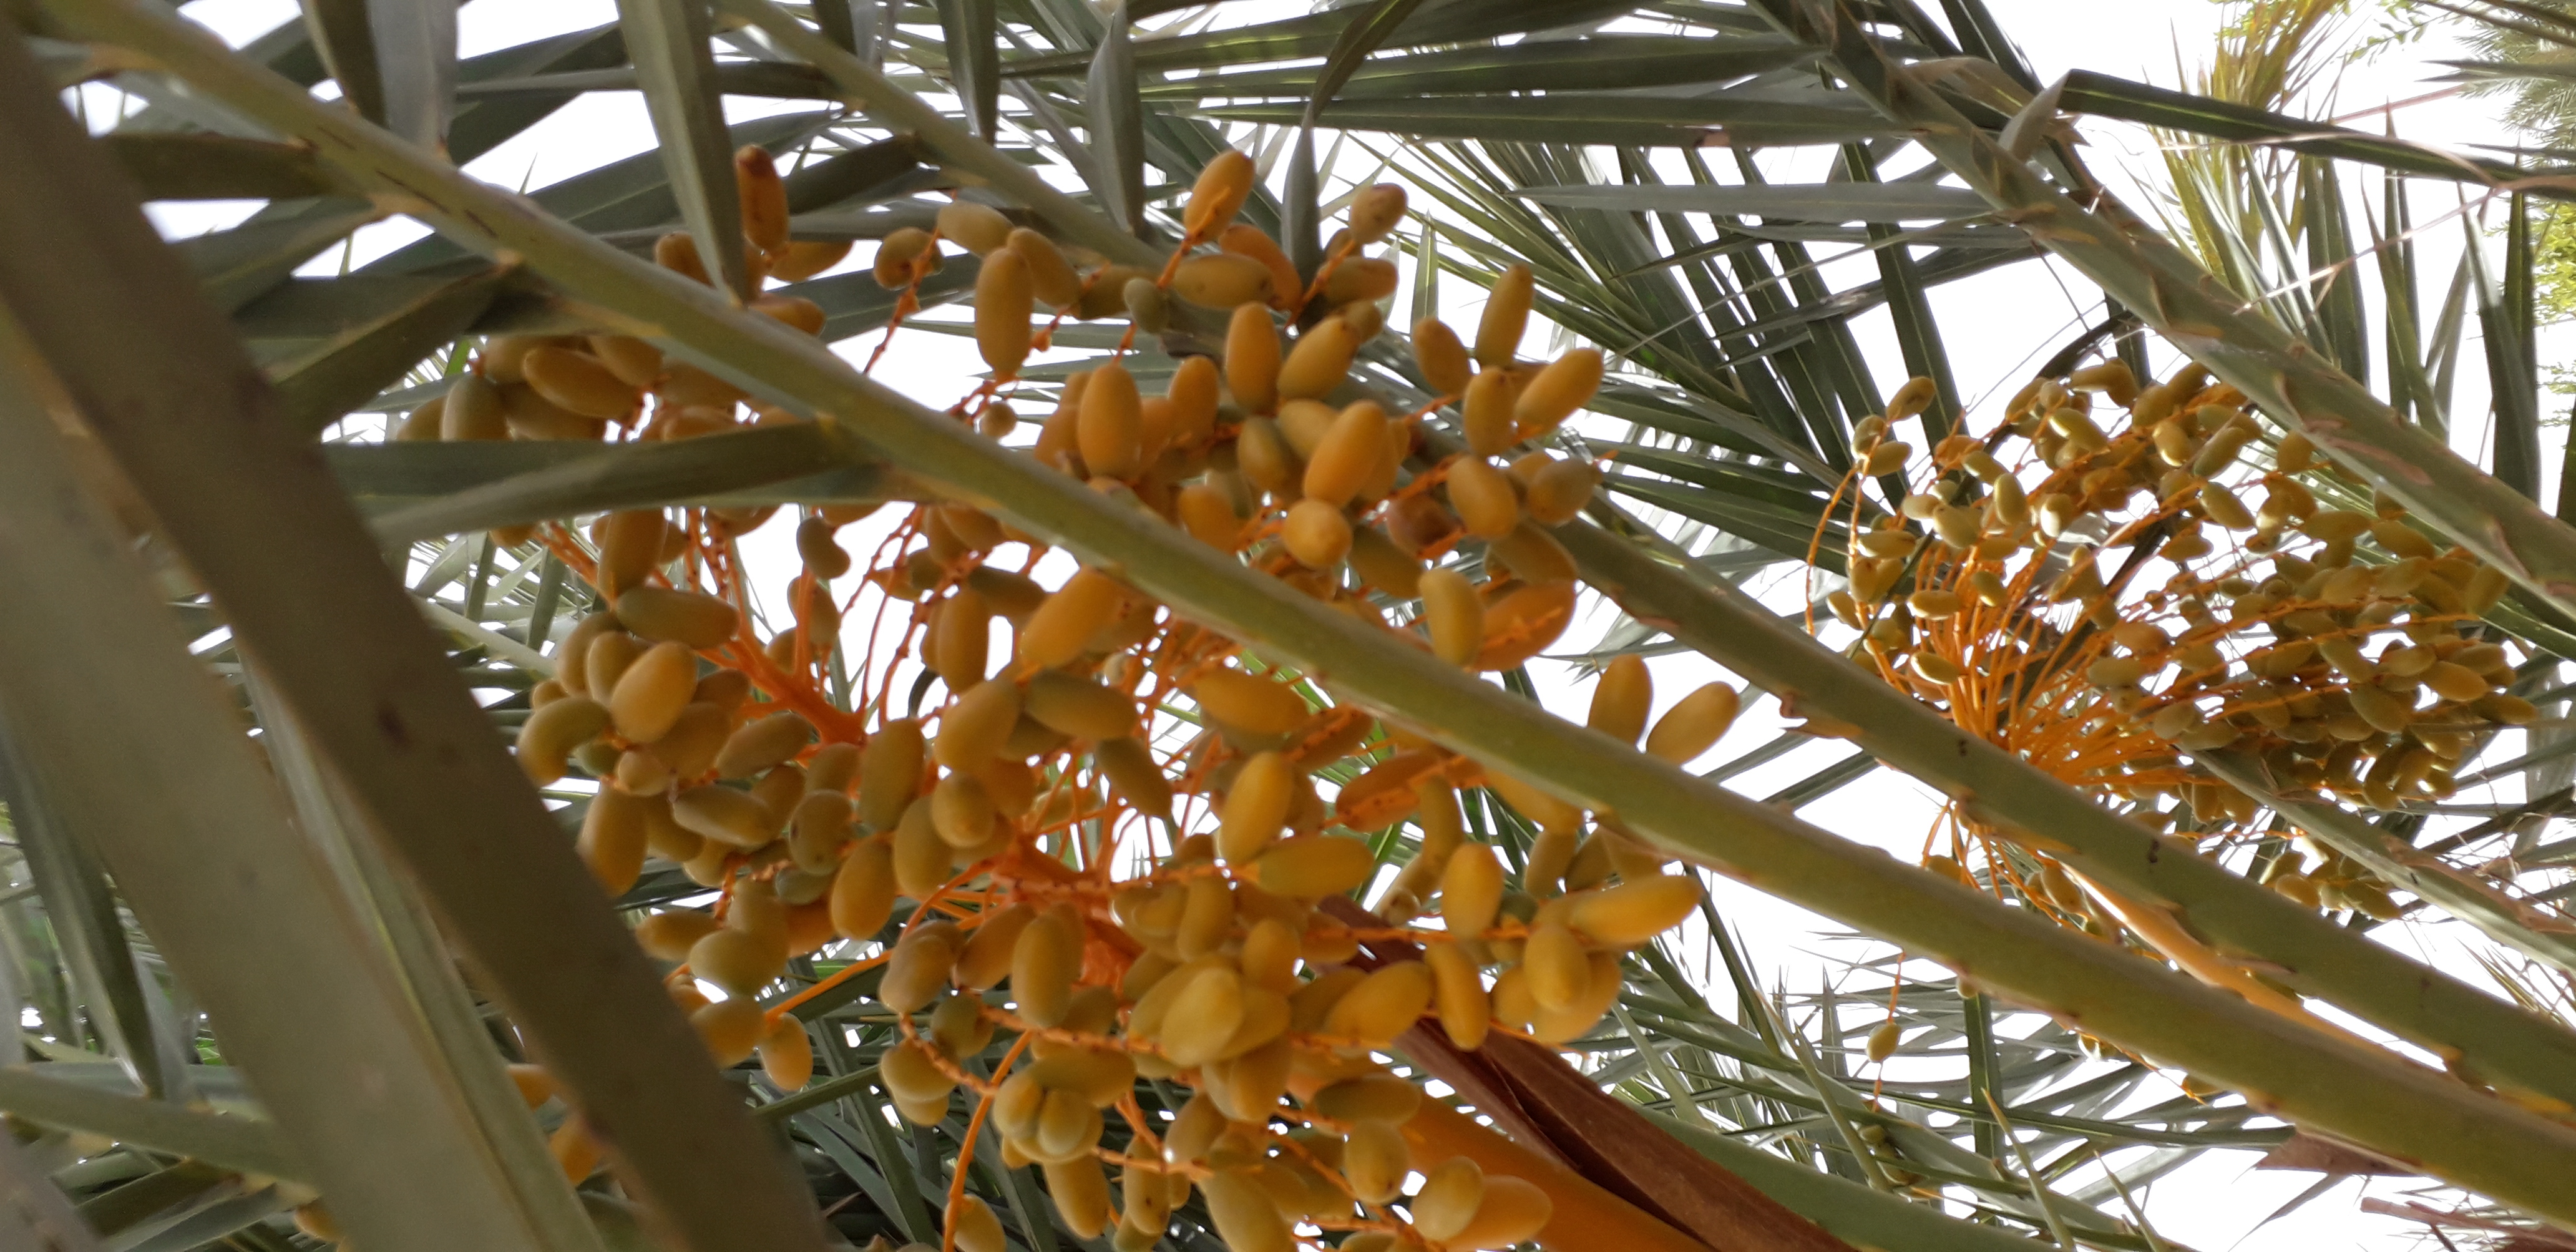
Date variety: kholt